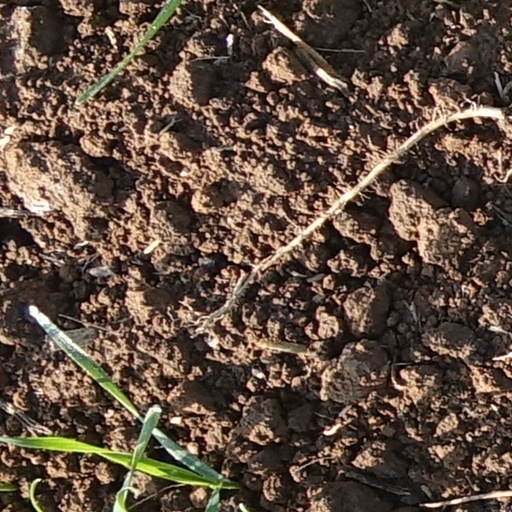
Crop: wheat